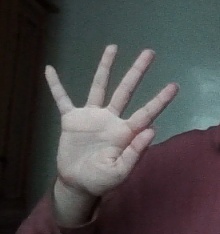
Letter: sheen